Edward D. Holton

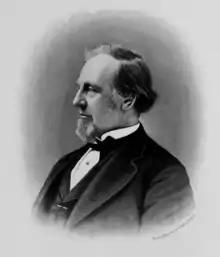

Edward Dwight Holton (April 28, 1815April 21, 1892) was an American business leader, politician, and Wisconsin pioneer. He was Milwaukee County's first elected sheriff and served one term in the Wisconsin State Assembly (1860). He was influential in the early political development of the state as a leader in Wisconsin's abolitionist and temperance movements, and as a co-founder of the Republican Party. He also had a strong influence on the economic development of the state through his involvement in the banking, railroad, and insurance businesses.